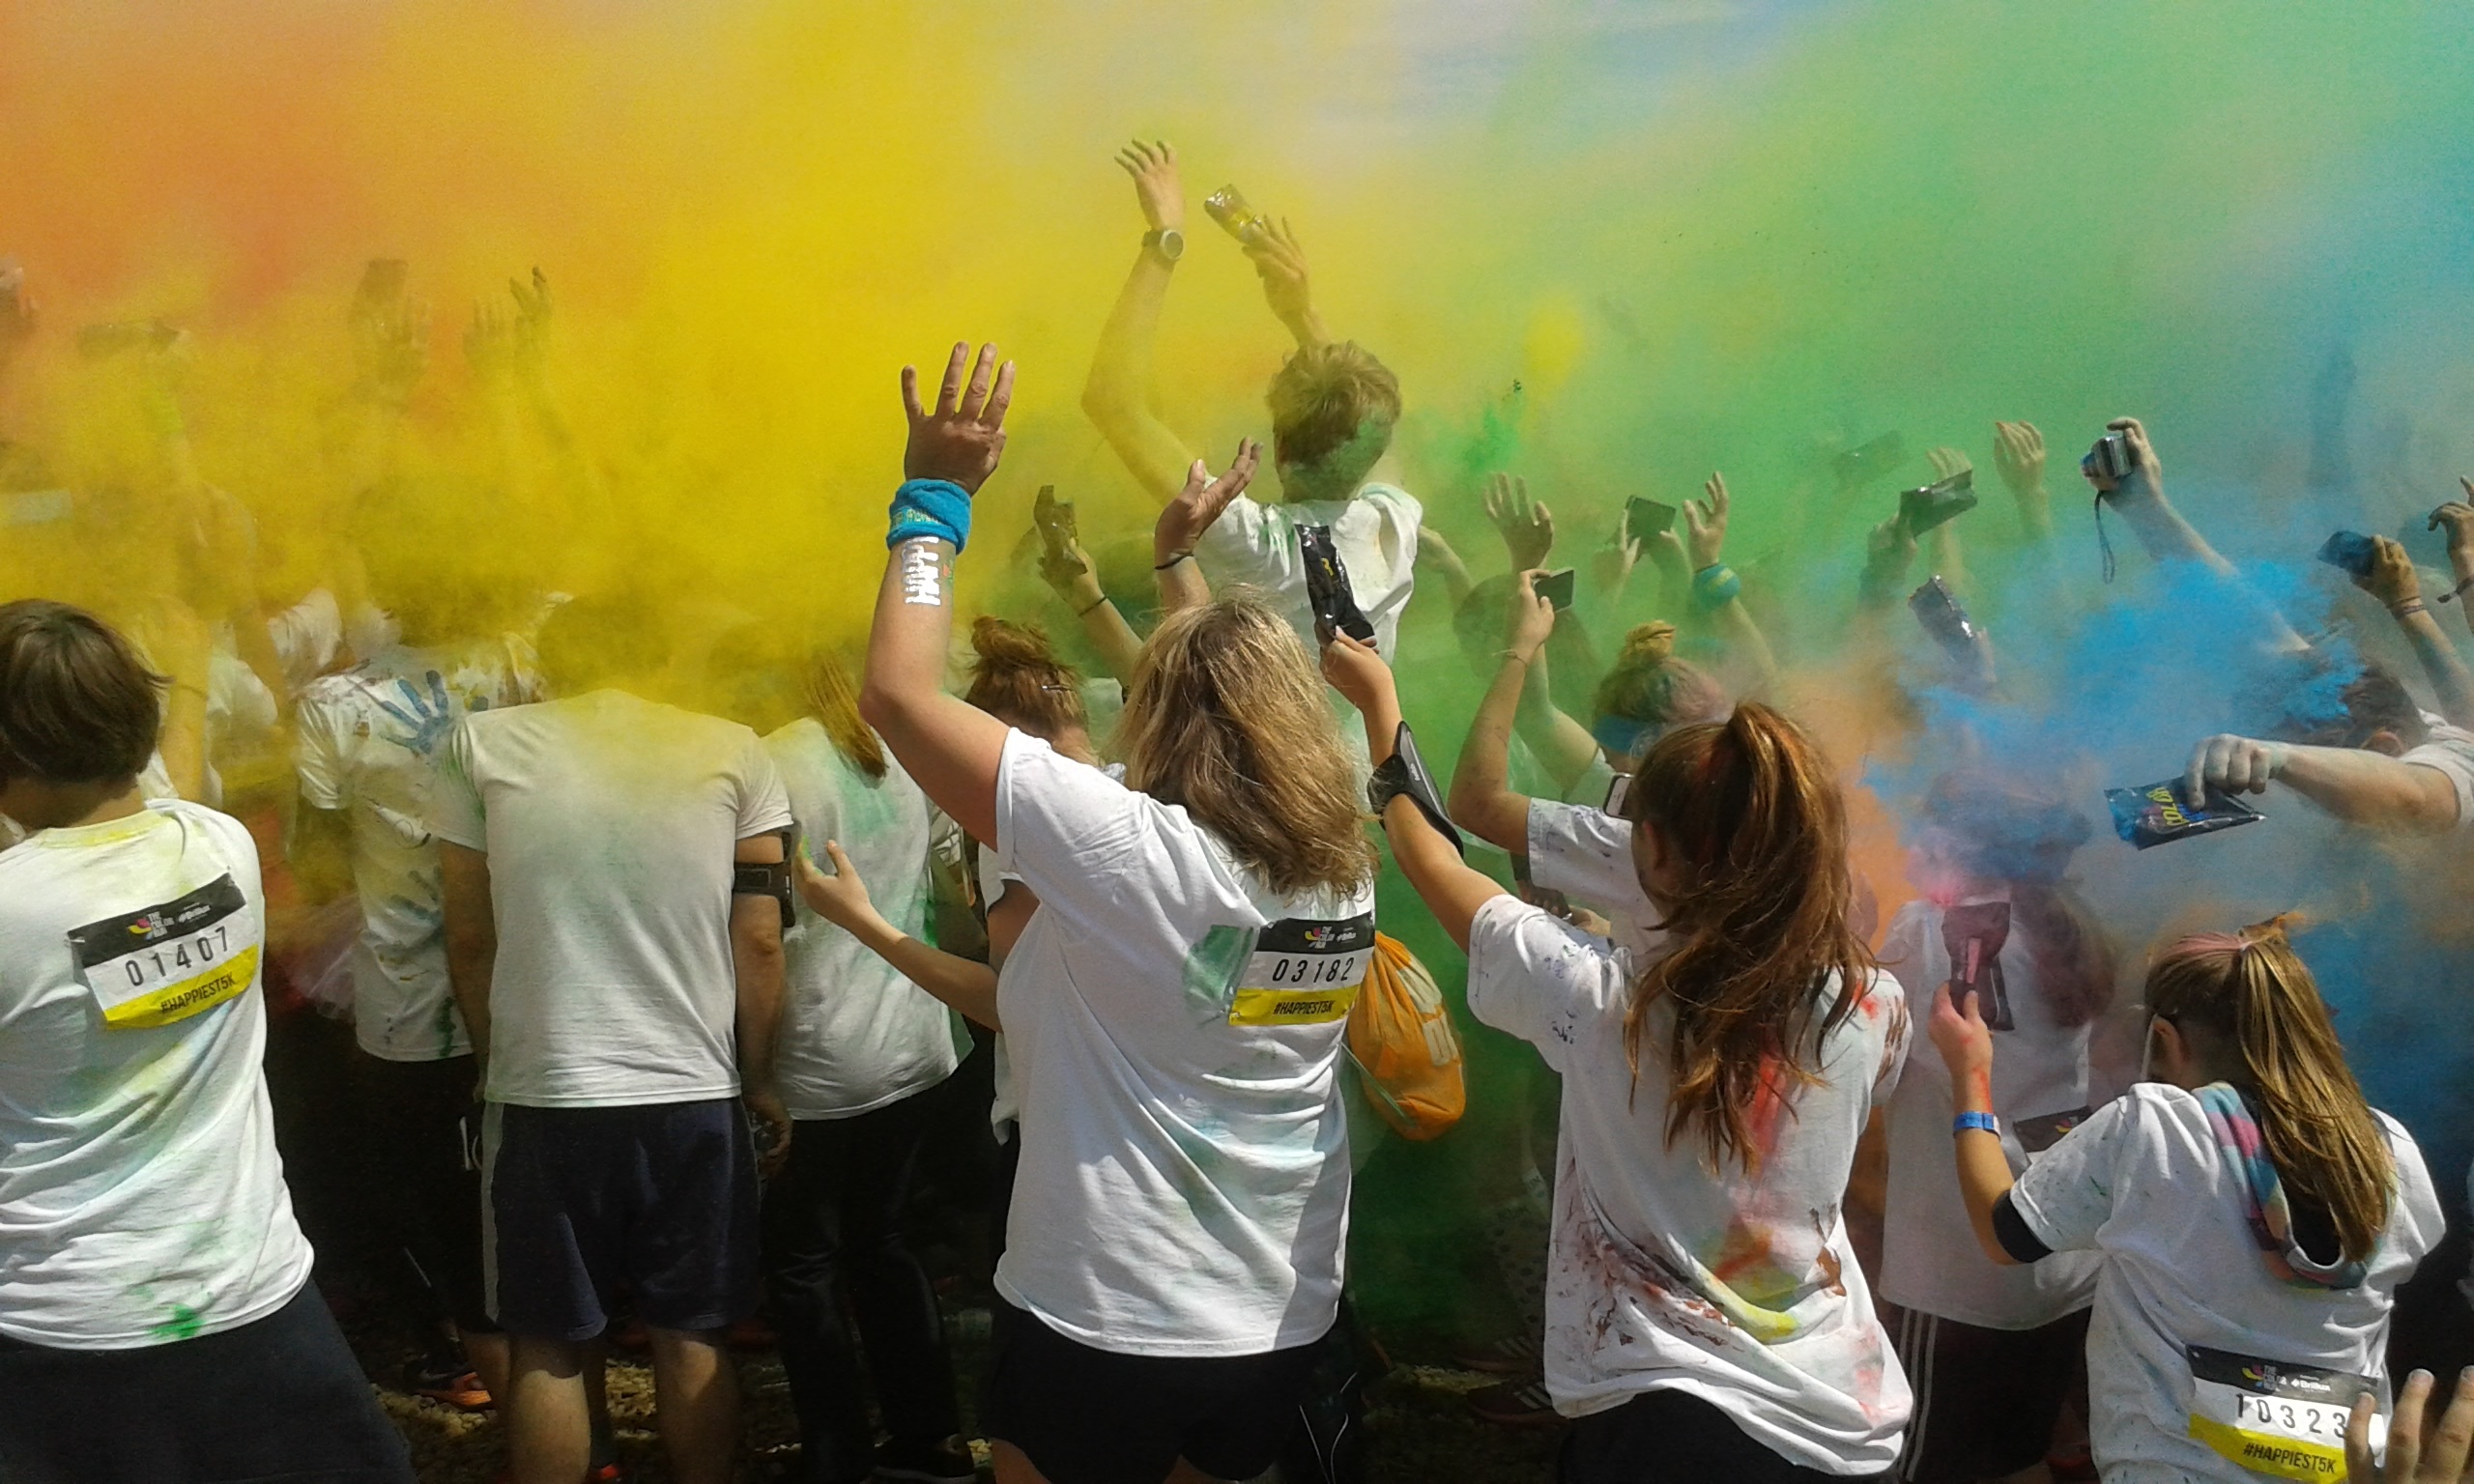
crowd, color, party, colorrun munich 2016